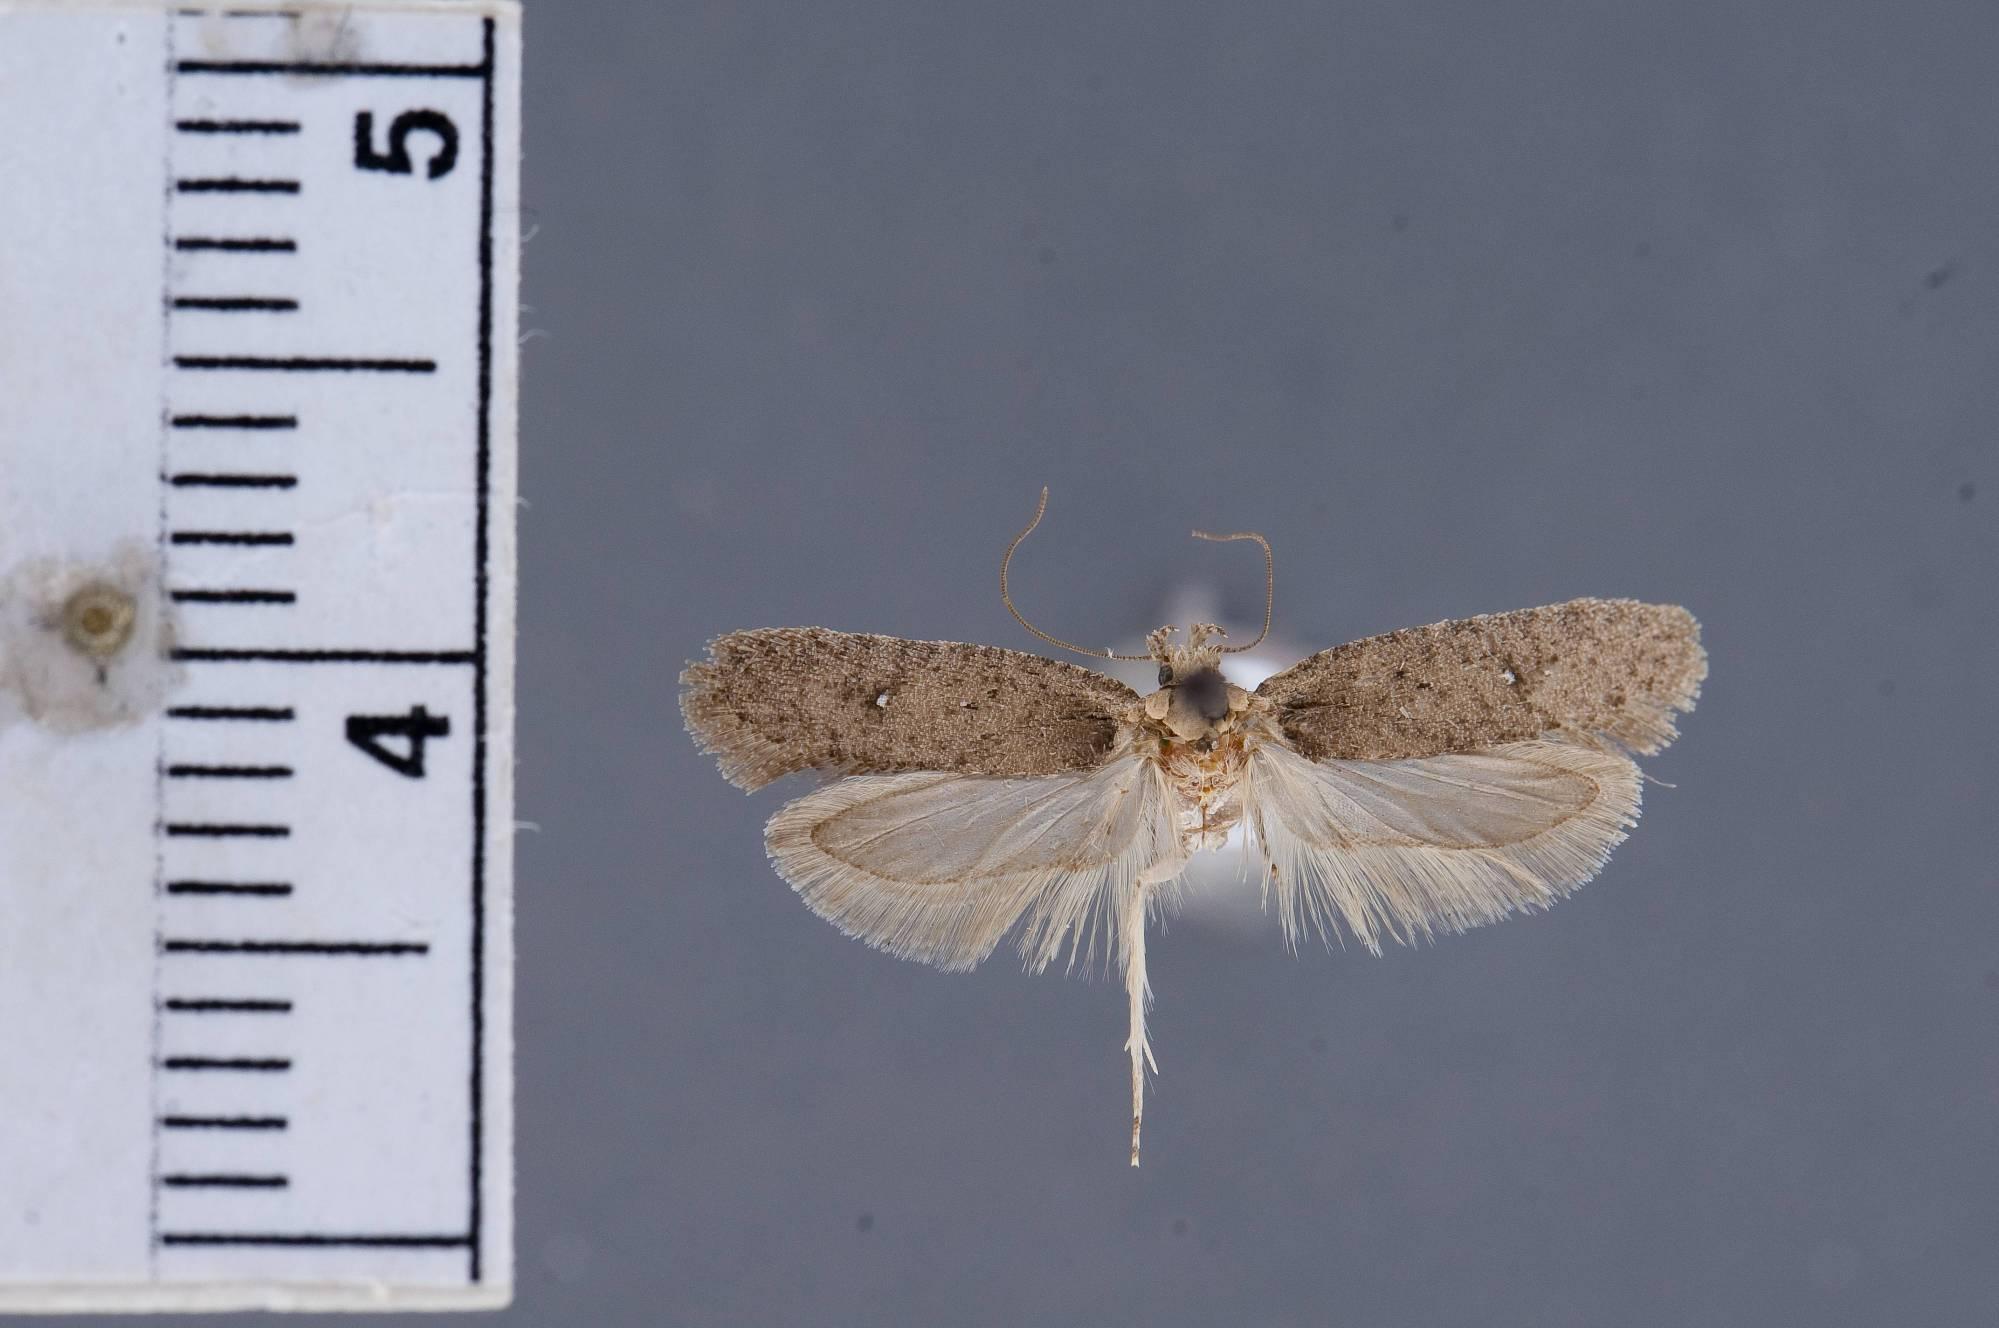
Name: Martyrhilda nechlys
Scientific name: Martyrhilda nechlys Hodges, 1974
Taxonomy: Animalia, Arthropoda, Insecta, Lepidoptera, Glossata, Depressariidae, Depressariinae
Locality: Planet Mine, La Paz, Arizona, United States
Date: [Not Stated]